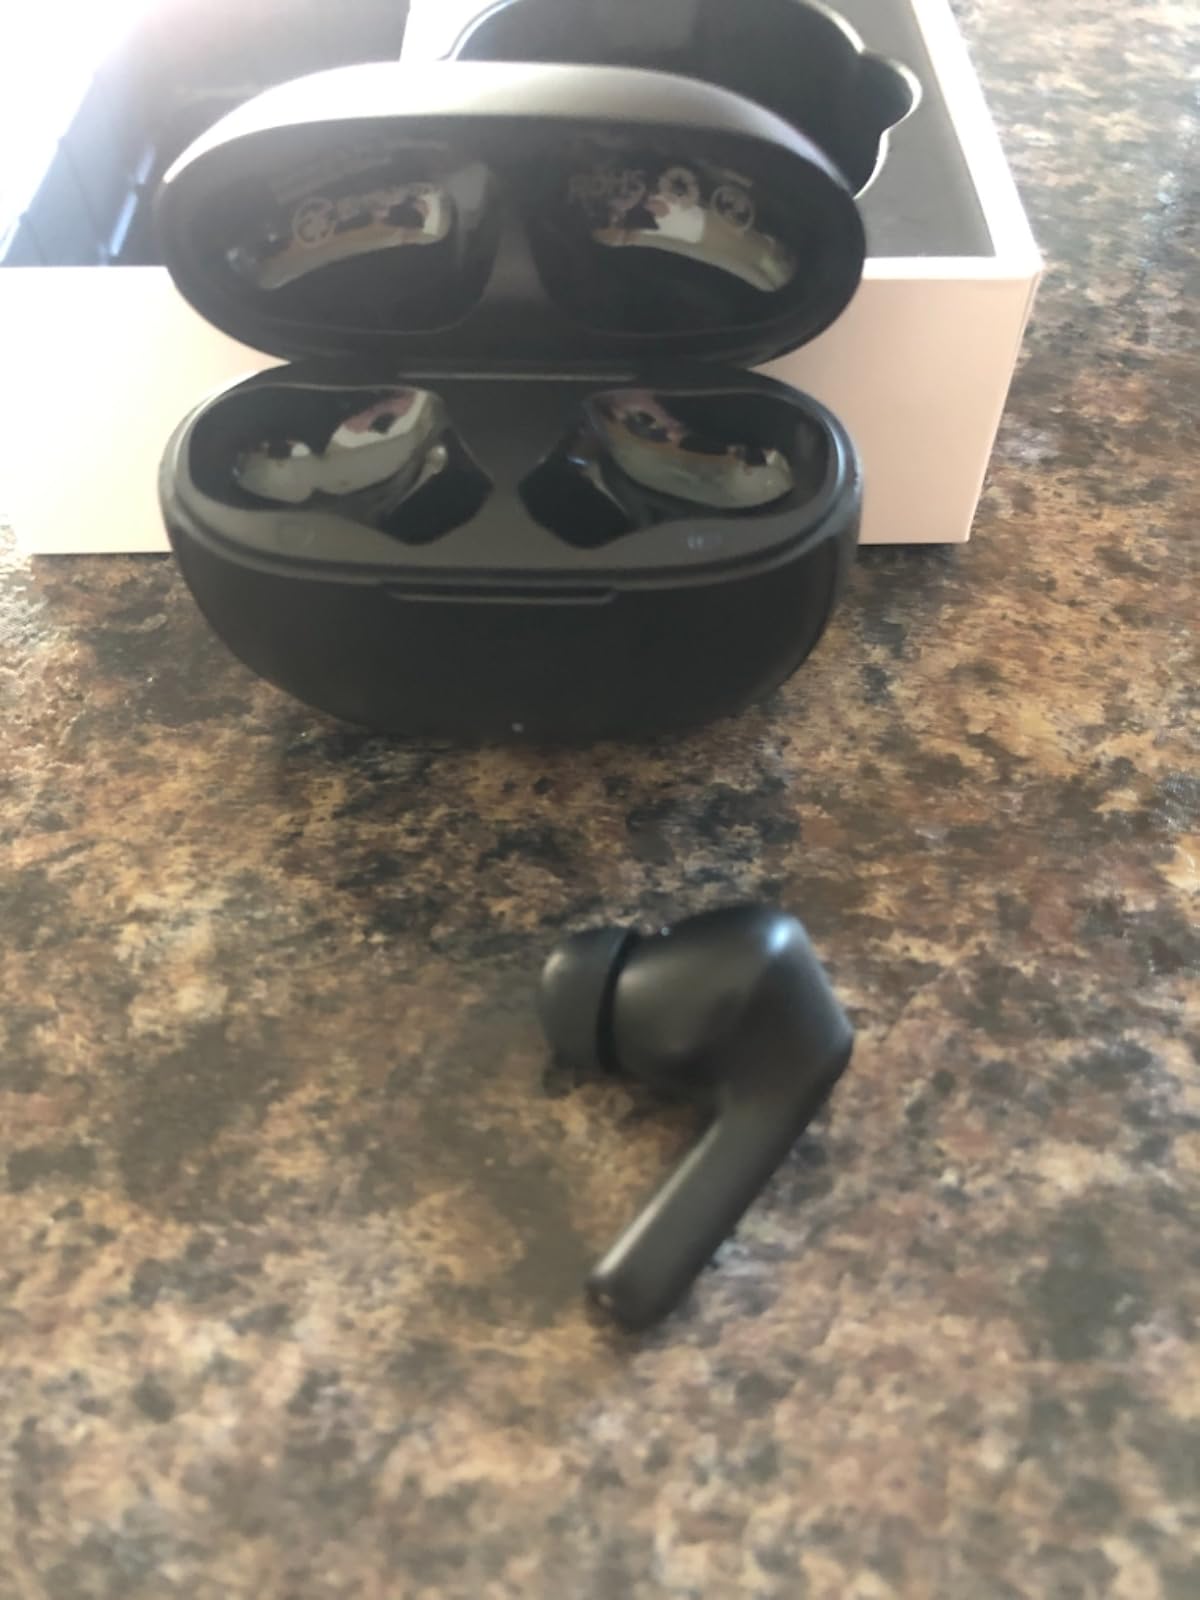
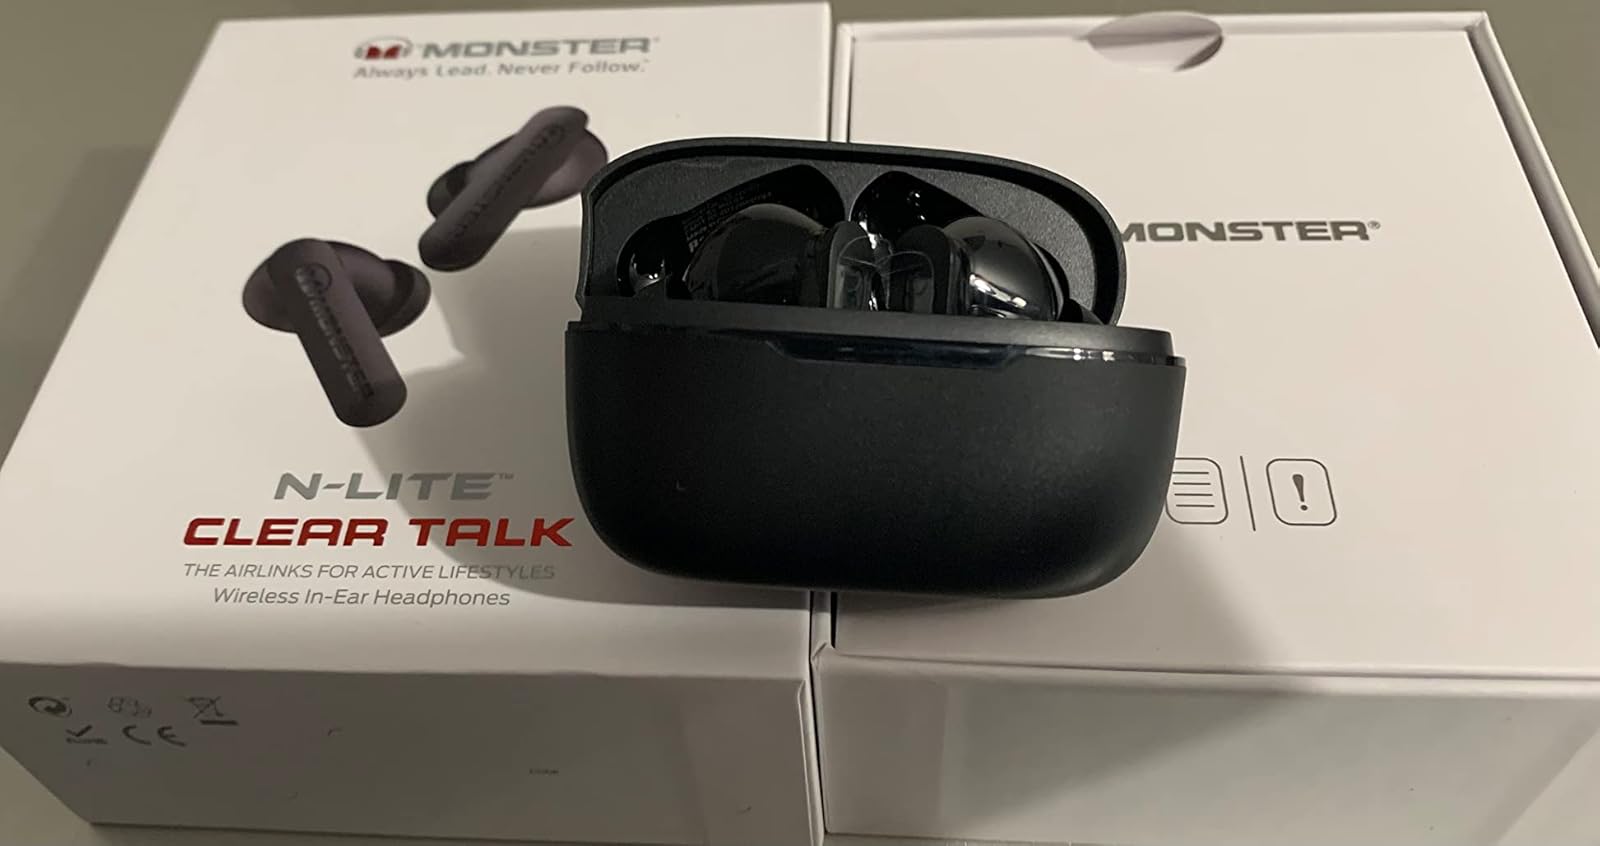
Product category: earbuds
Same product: no